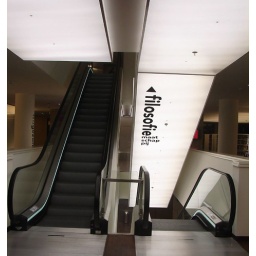
escalators in the center of the building go all the way up to the 7th floor restaurant